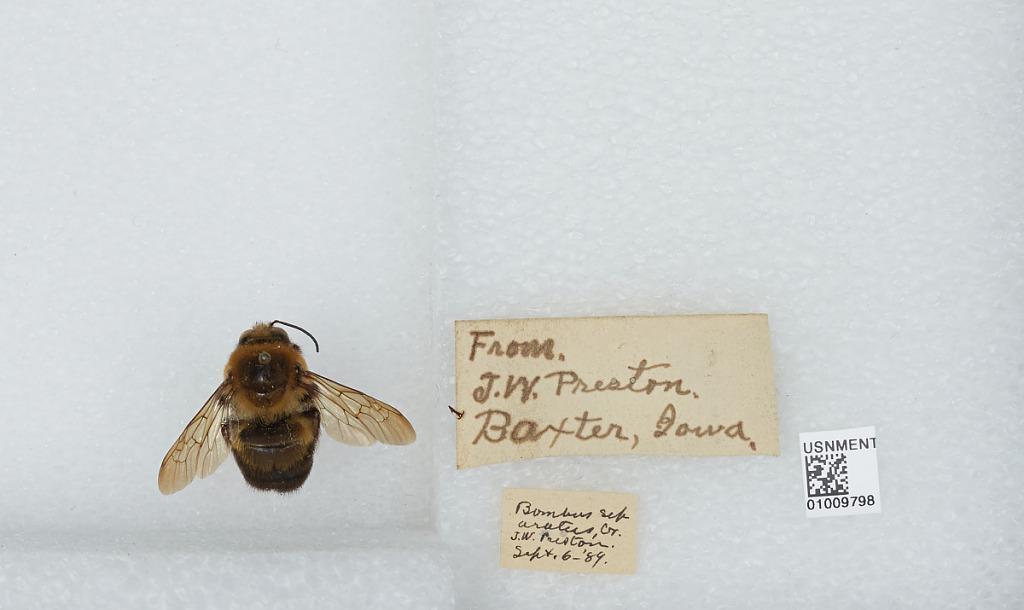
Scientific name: Bombus (Separatobombus) griseocollis (De Geer)
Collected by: J. Preston
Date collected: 1889-9-6
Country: United States
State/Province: Iowa
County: Jasper
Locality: Baxter
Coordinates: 41.8244, -93.1508